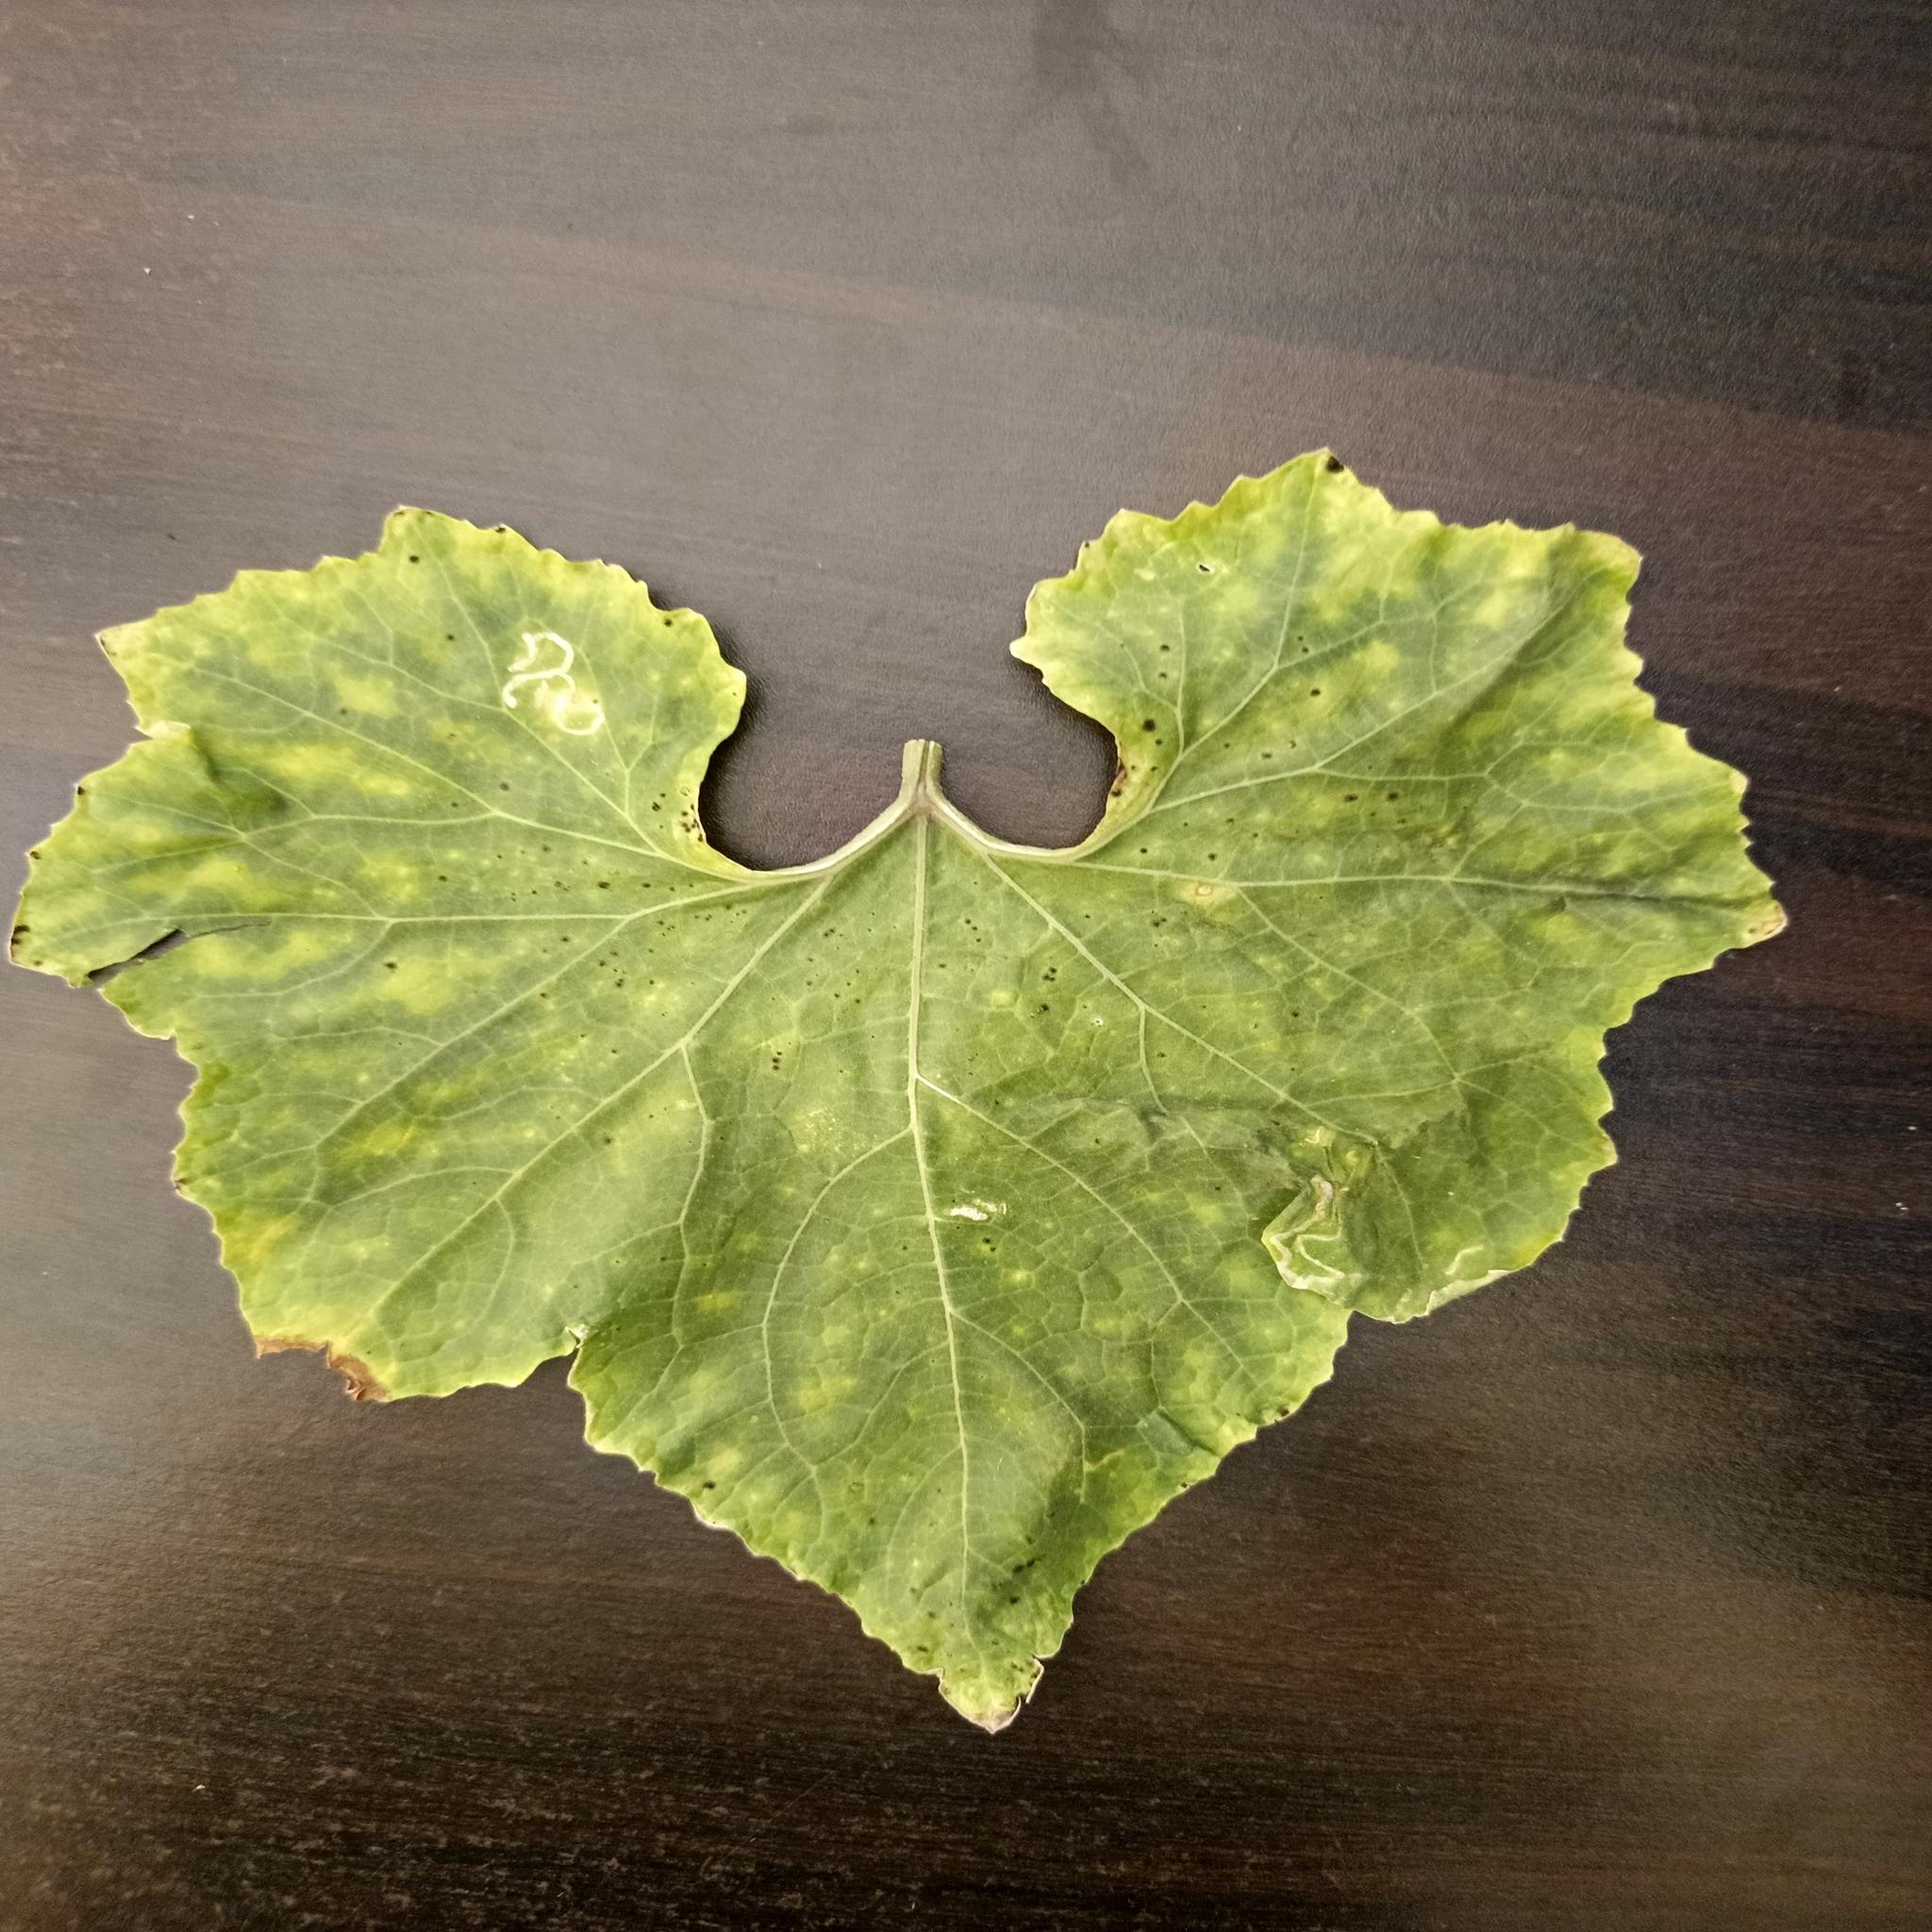
Label: Leaf curl